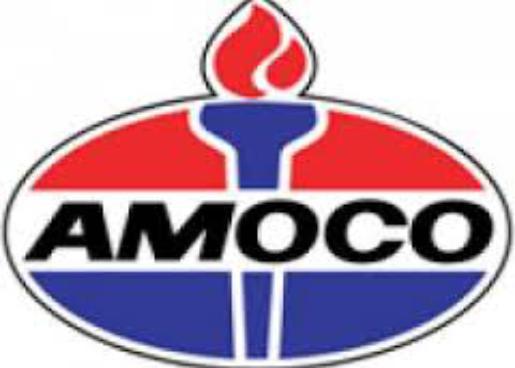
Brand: Amoco
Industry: Others